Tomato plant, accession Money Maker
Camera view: horizontal (90 deg, fisheye); turntable rotation: 0 degrees
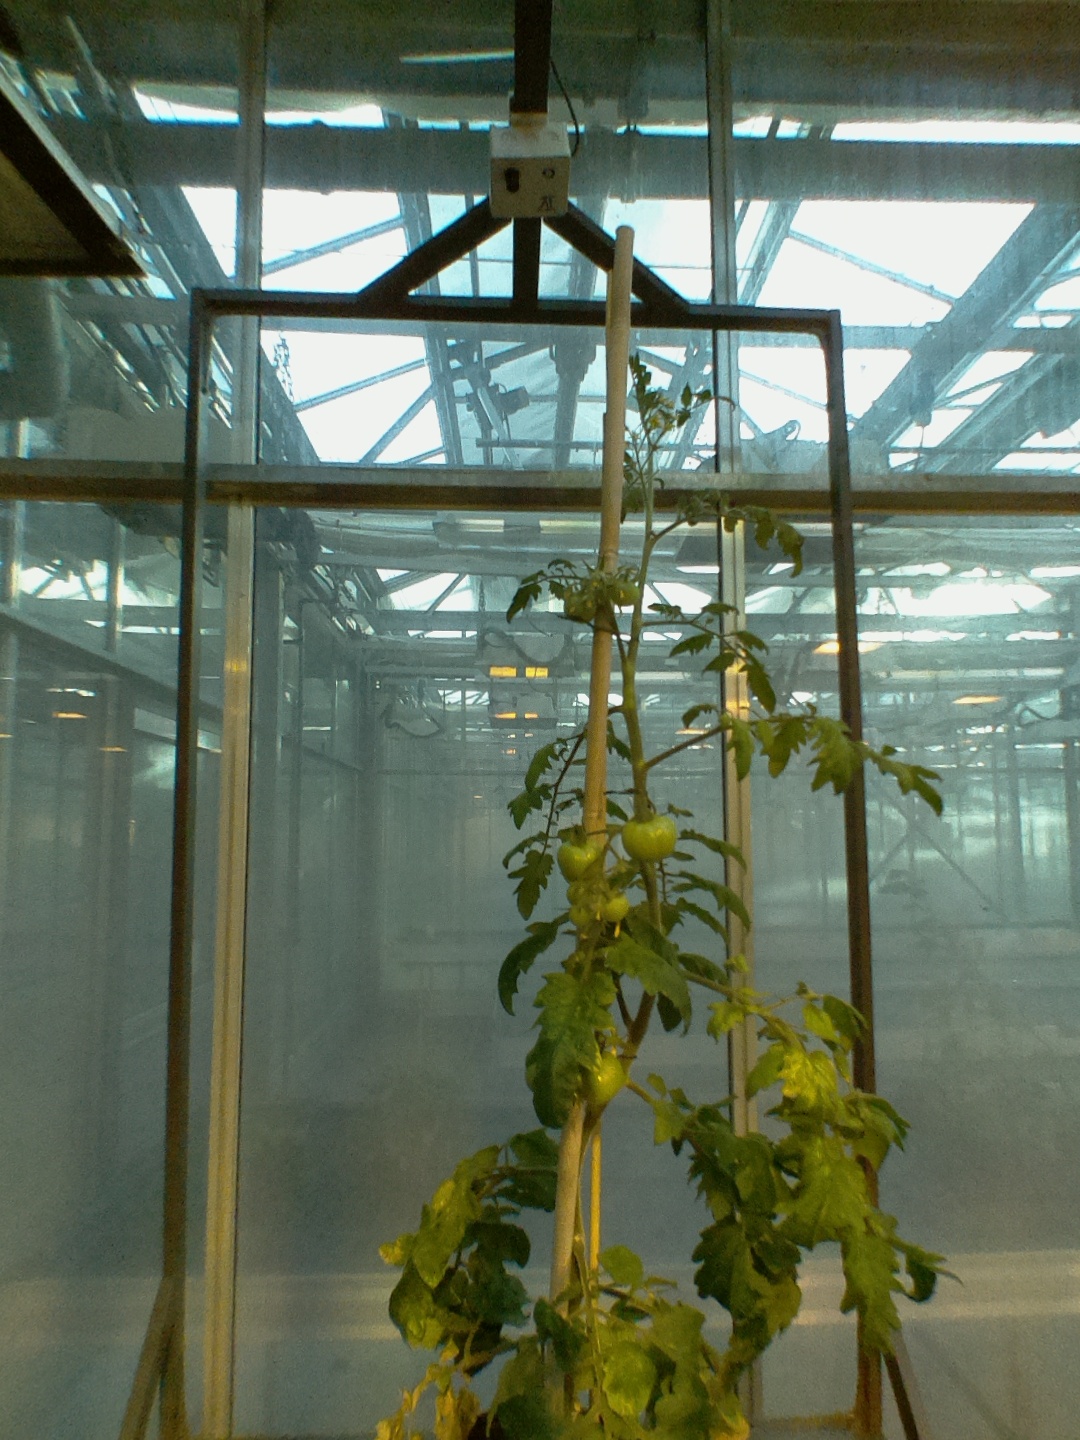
BBCH growth stage 74: 40%-50% of final fruit size